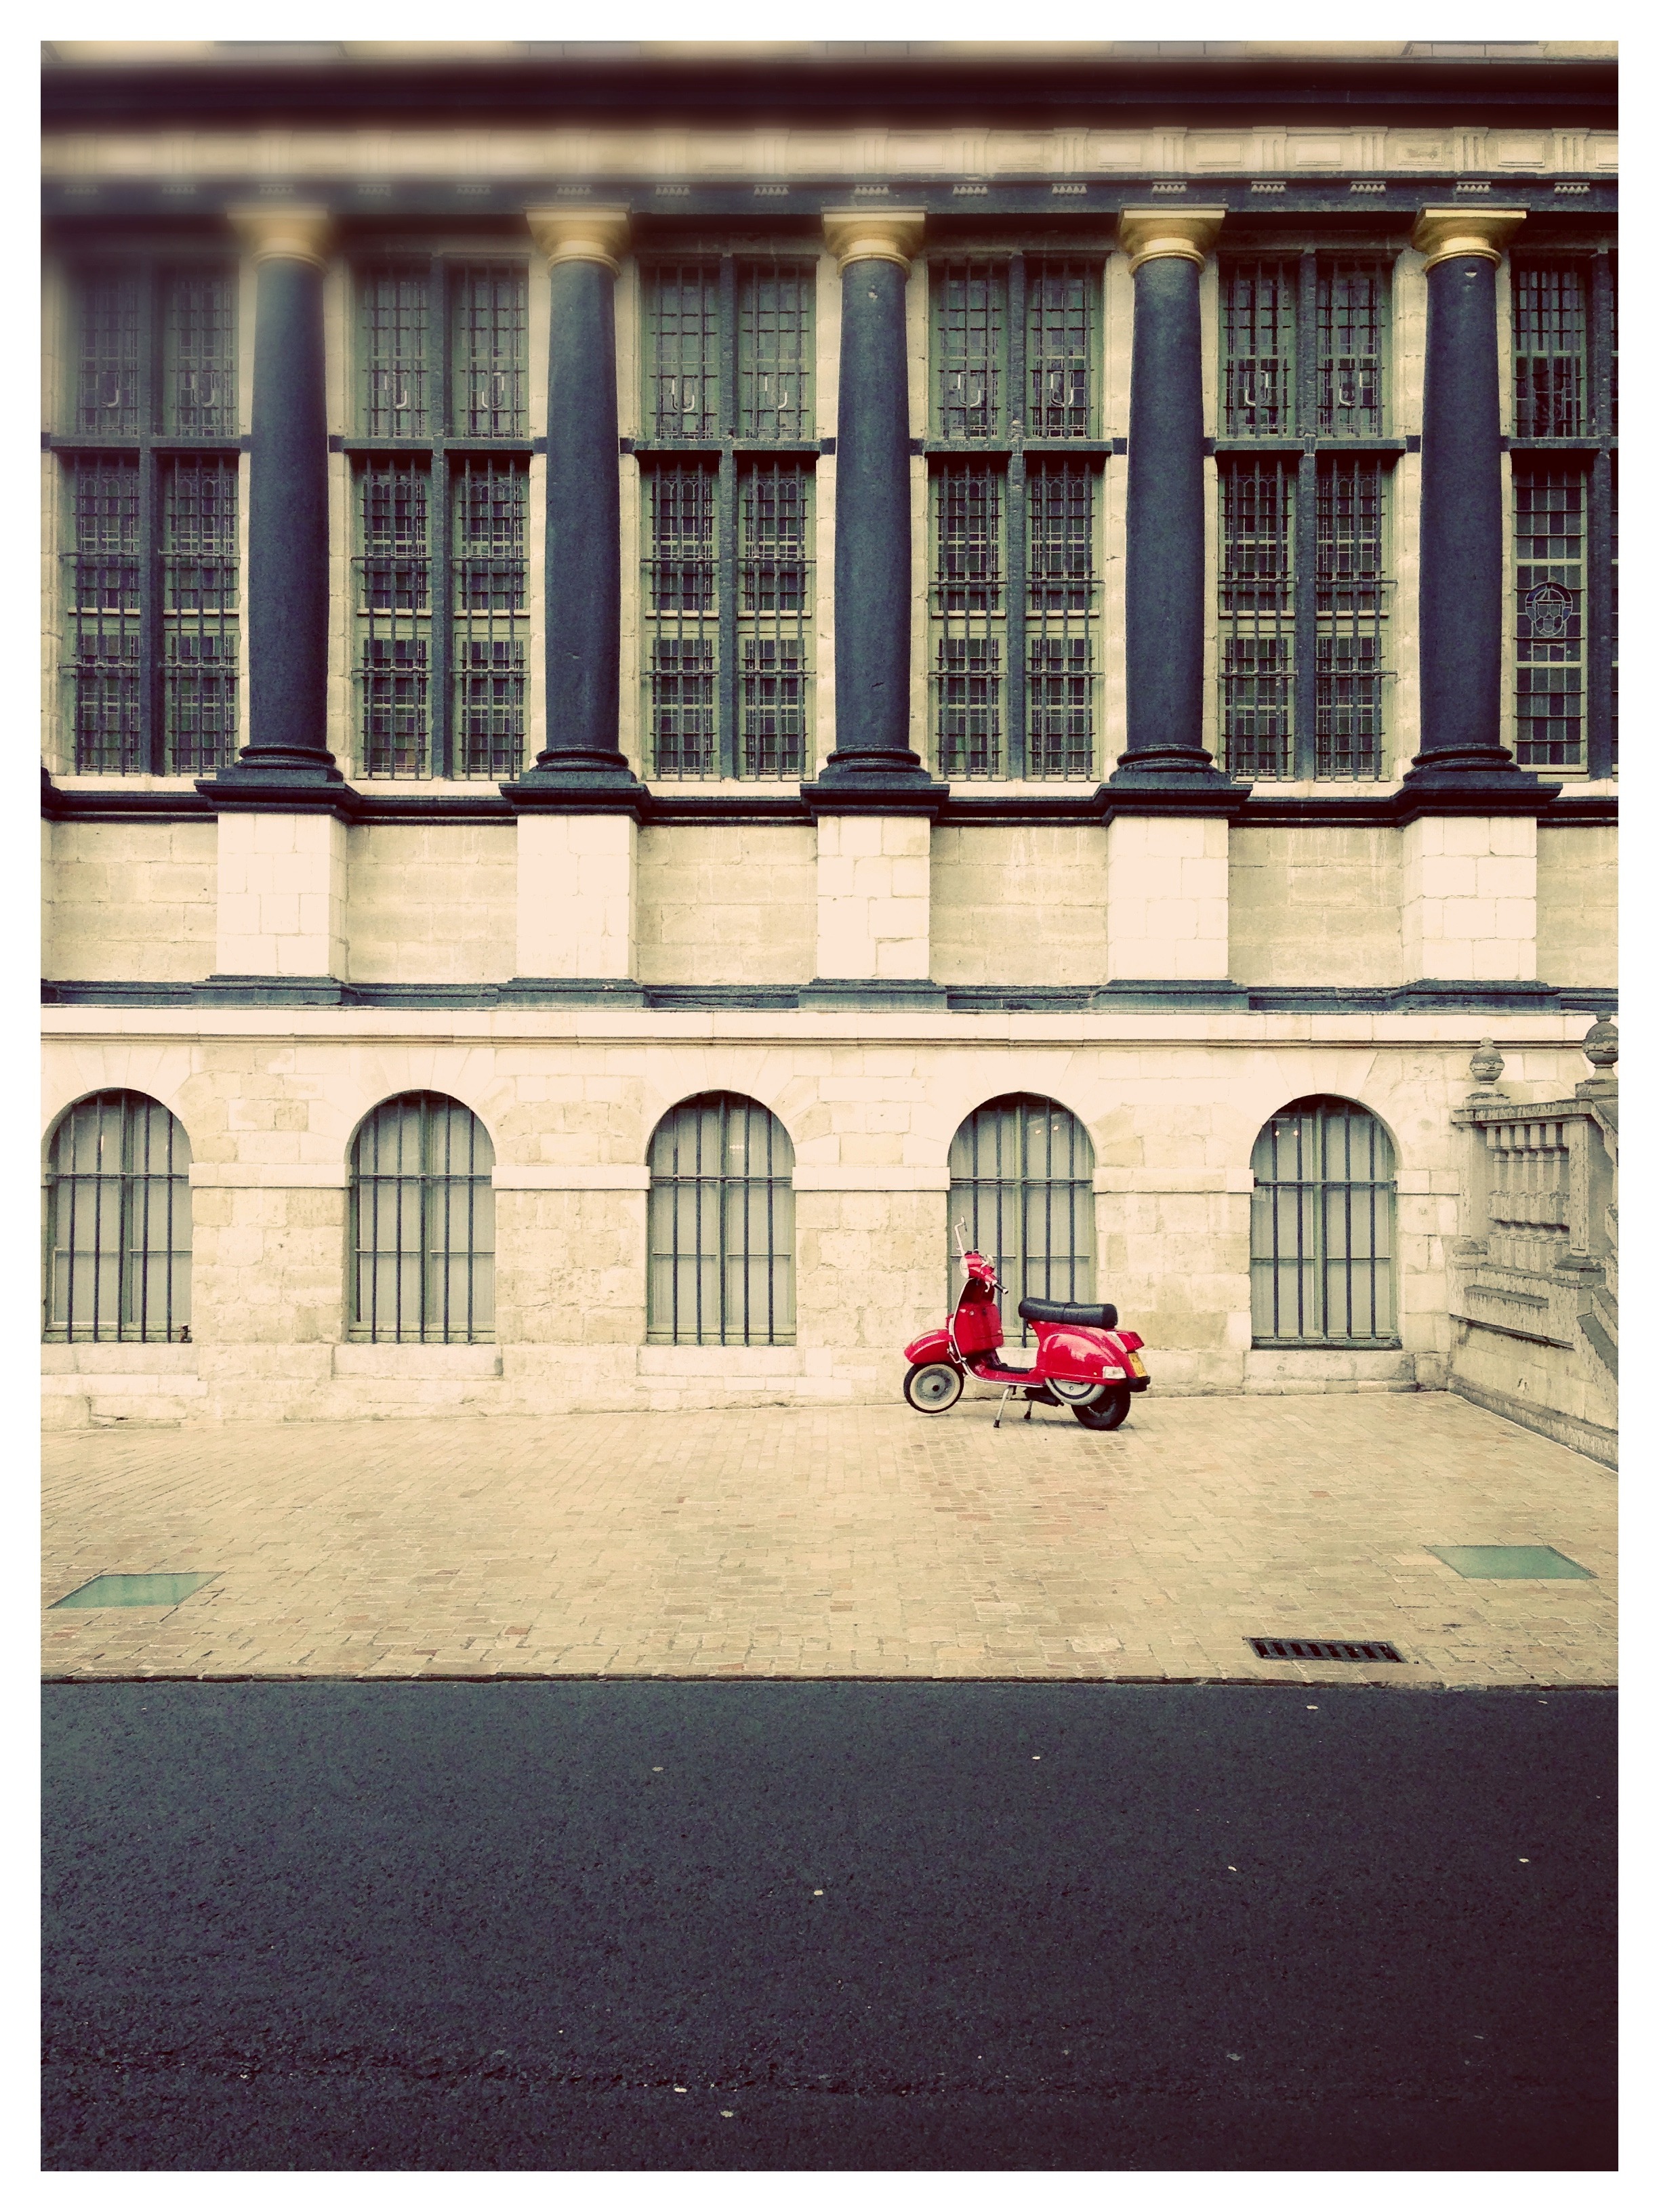
window, building, home, red, color, facade, moped, belgium, design, symmetry, photograph, vespa, image, roller, shape, modern art